Trekkie

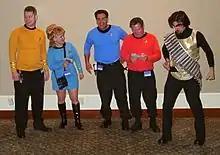
"" Trekkies at BayCon 2003

In 1975, a journalist described Trekkies as "smelling of assembly-line junk food, hugely consumed; the look is of people who consume it, habitually and at length; overfed and undernourished, eruptive of skin and flaccid of form, from the merely soft to the grotesquely obese". He noted their fixation on one subject: